Archibald Cox

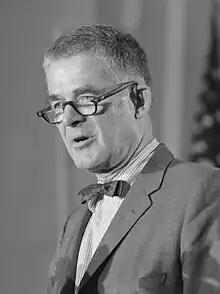
Cox in 1973

Archibald Cox Jr. (May 17, 1912 – May 29, 2004) was an American legal scholar who served as U.S. Solicitor General under President John F. Kennedy and as a special prosecutor during the Watergate scandal. During his career, he was a pioneering expert on labor law and was also an authority on constitutional law. "The Journal of Legal Studies" has identified Cox as one of the most cited legal scholars of the 20th century.